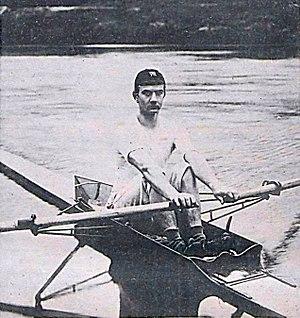
Paul Flouest, champion de France d'aviron le 2 octobre 1888.
Le nautisme en France désigne l'ensemble des activités de navigation de loisir et sport sur l'eau en France ; notamment la navigation de plaisance ou sport à la voile ou au moteur, les sports de rame ou de pagaie et les sports de glisse sur l'eau.